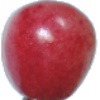
Label: cherry_rainier